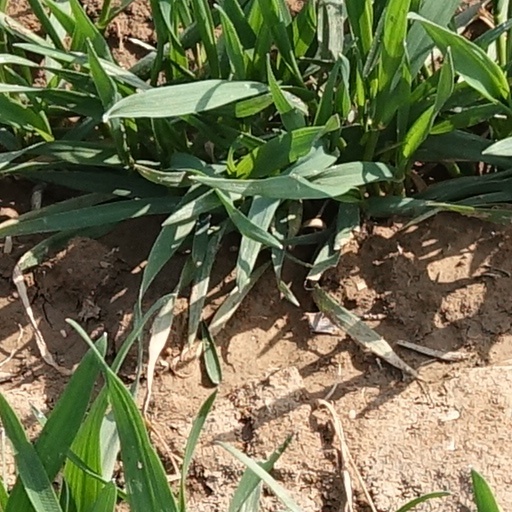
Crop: wheat